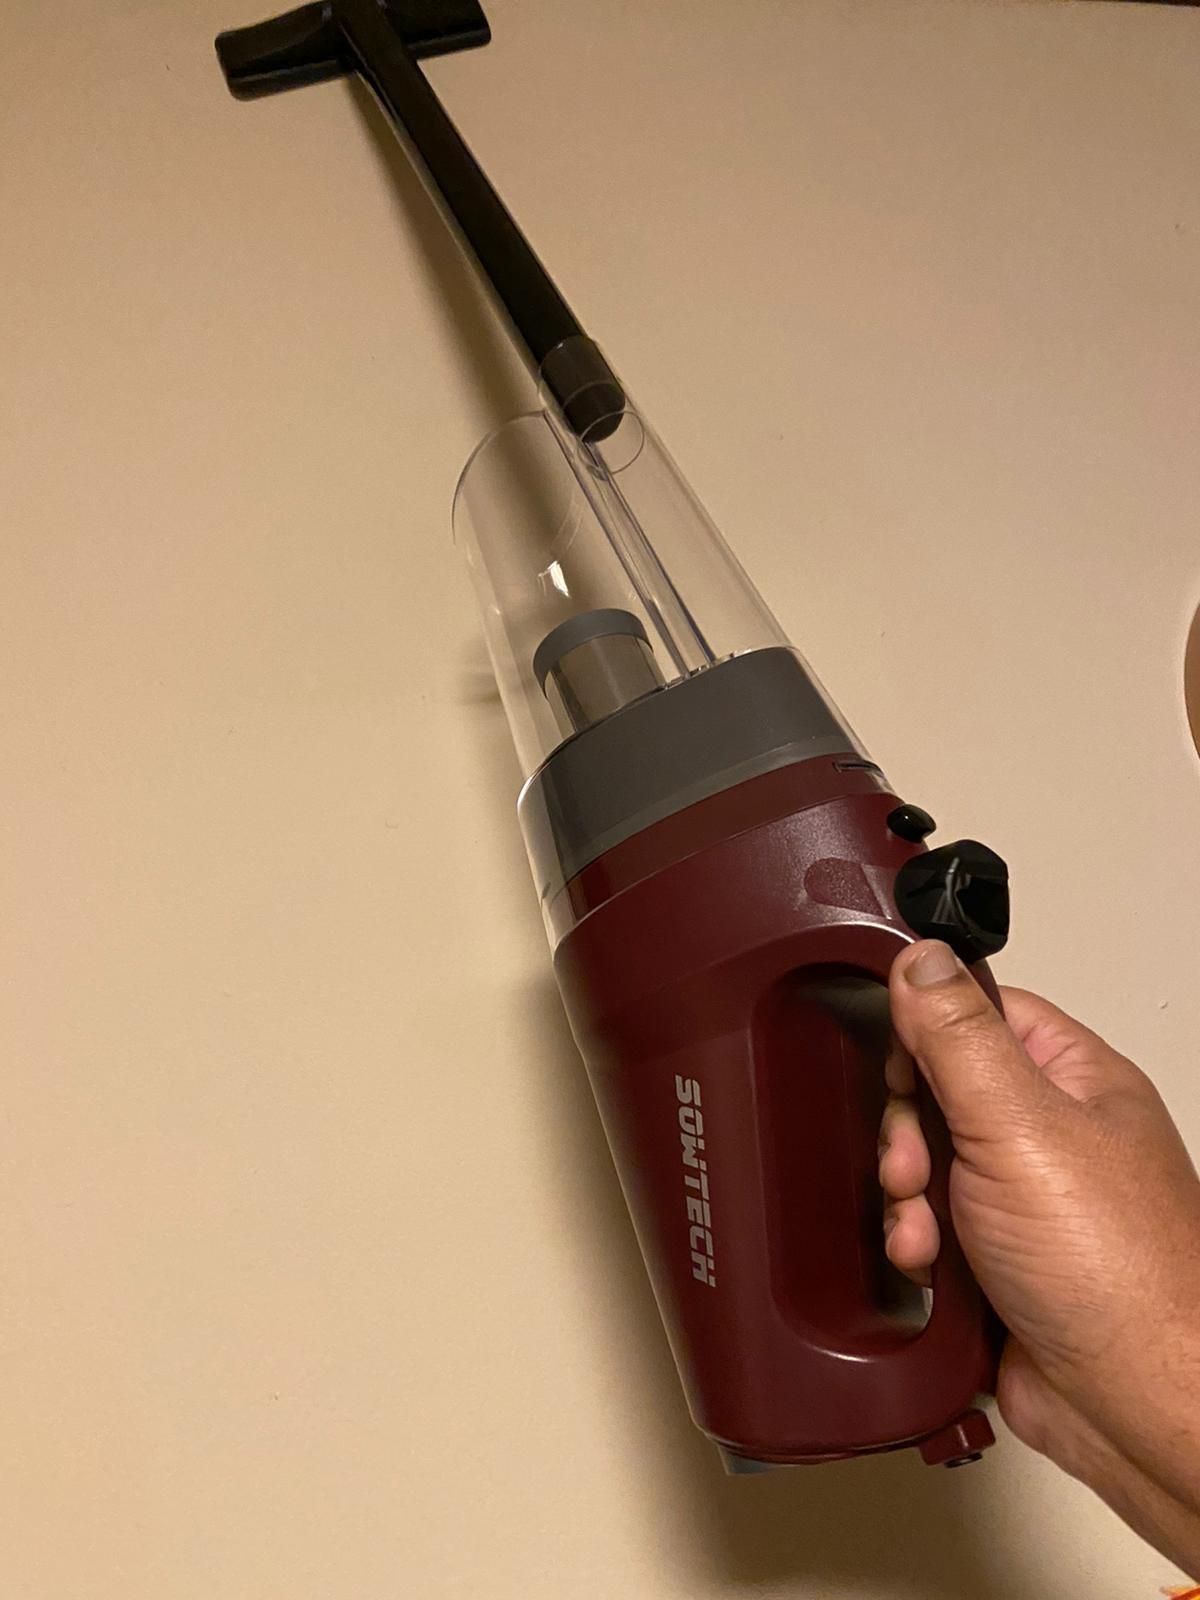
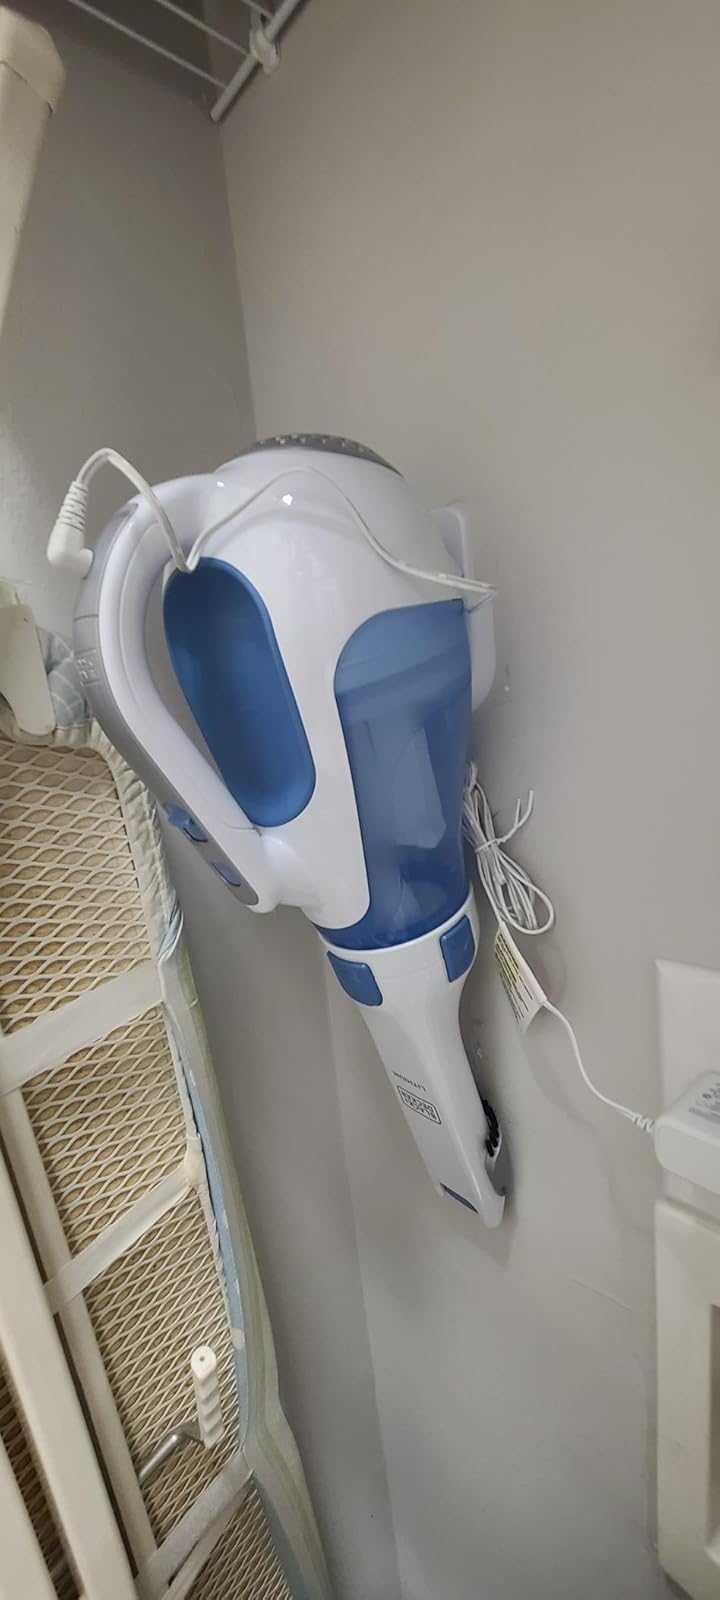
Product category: items_vacuum
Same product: no